Alexander Neil Somerville

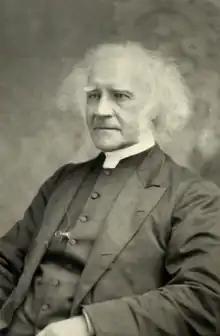
Alexander Neil Somerville from Precious Seed

Alexander Neil Somerville (1813–1889) was a Scottish minister and evangelist, who served as Moderator of the General Assembly for the Free Church of Scotland at Inverness in 1886/87. Glasgow University called him "Missionary to the World".